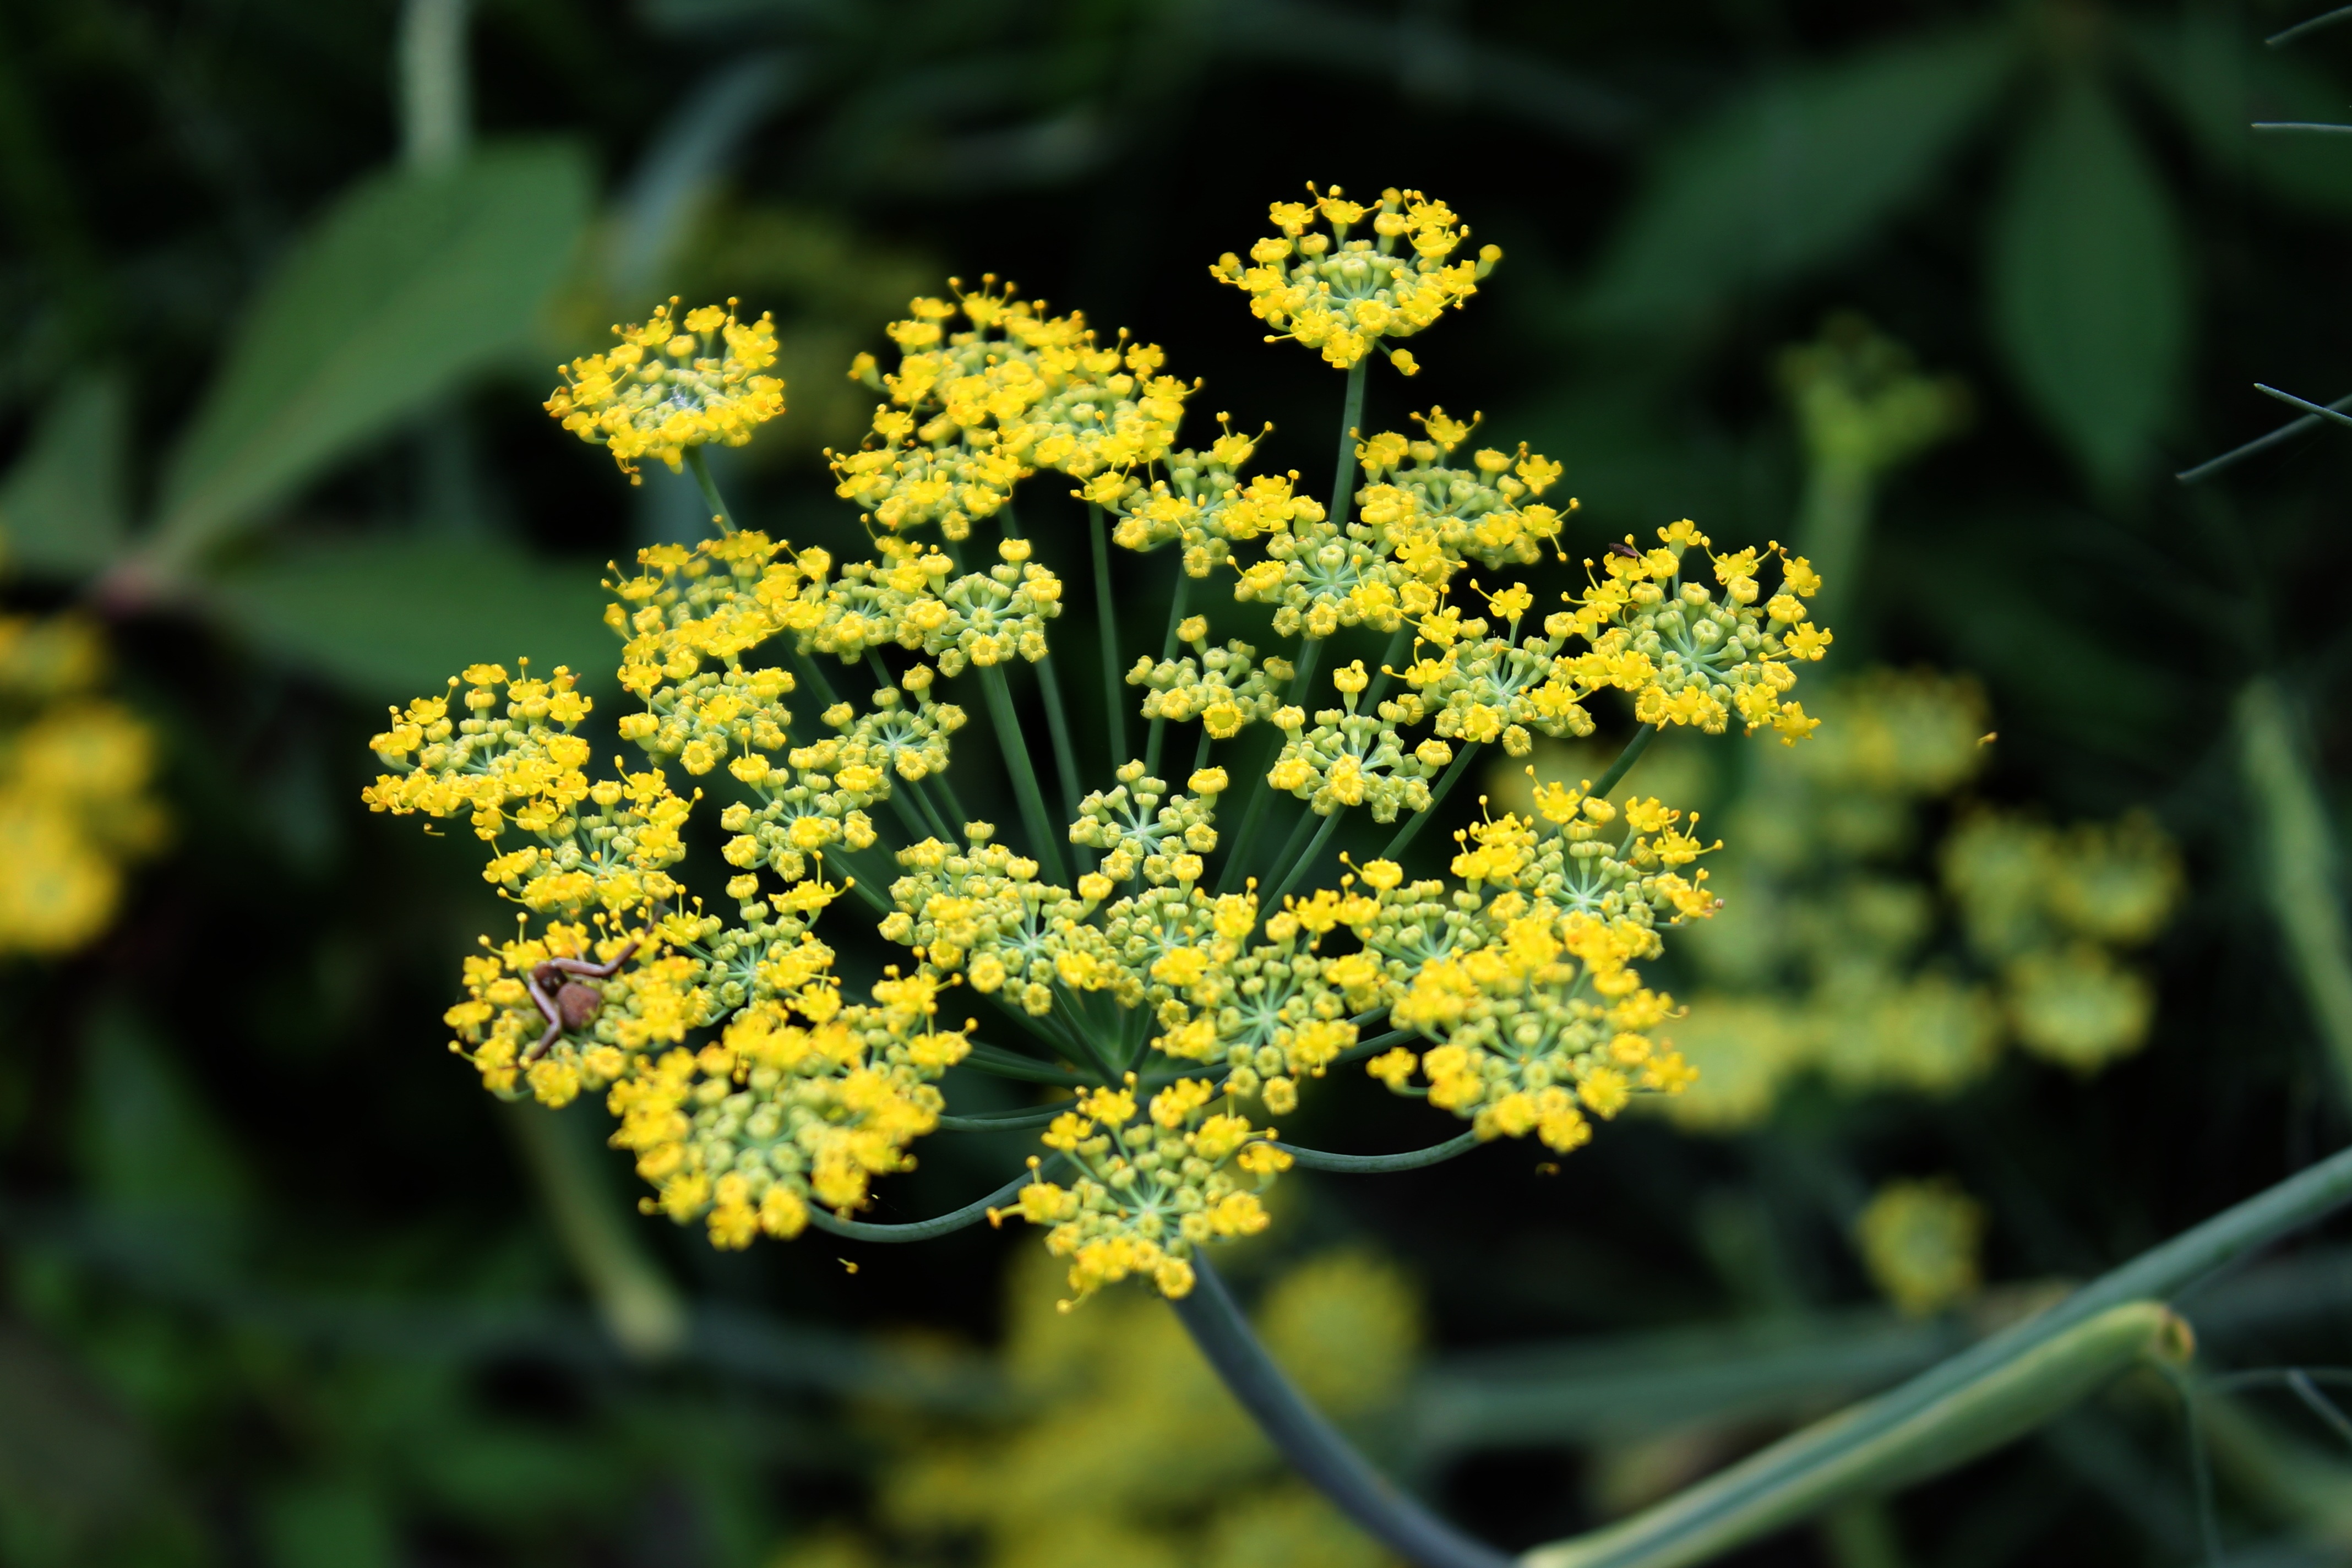
plant, flower, food, herb, produce, botany, flora, wildflower, shrub, mustard, yarrow, macro photography, flowering plant, fennel, subshrub, annual plant, land plant, apiales, parsley family